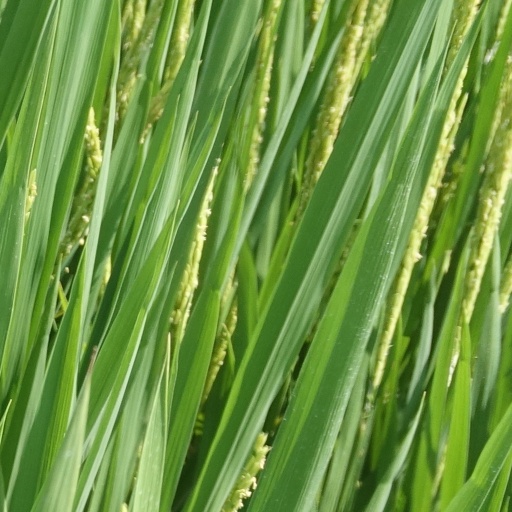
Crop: rice